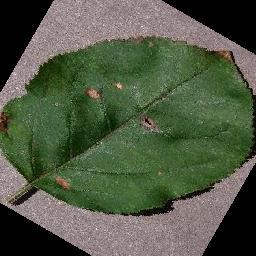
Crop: apple
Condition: black_rot